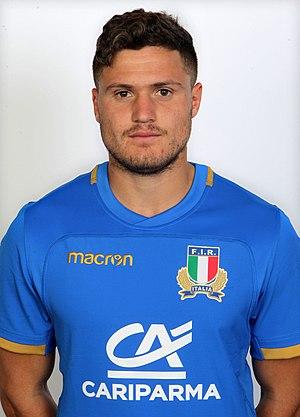
Marcello Violi, né le 11 octobre 1993 à Parme, est un joueur international italien de rugby à XV. Il évolue au poste de demi de mêlée au sein de la franchise italienne de Pro14 des Zebre.